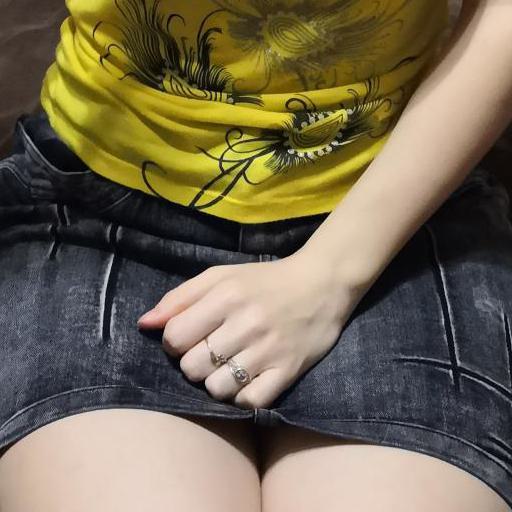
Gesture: no_gesture